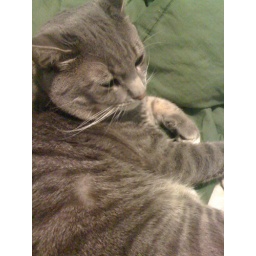
This kitty sleeps in the middle of the bed. Inconvenient doses of cute